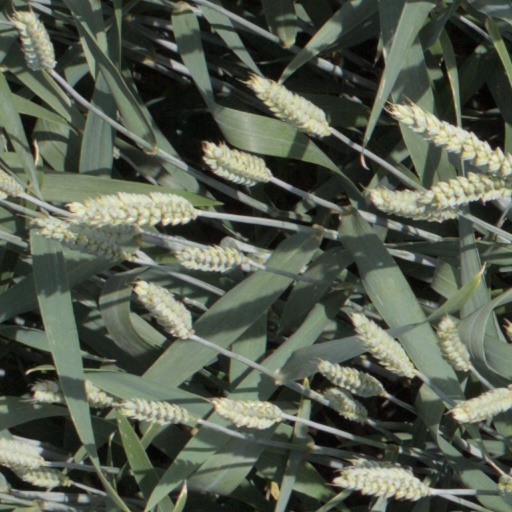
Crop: wheat